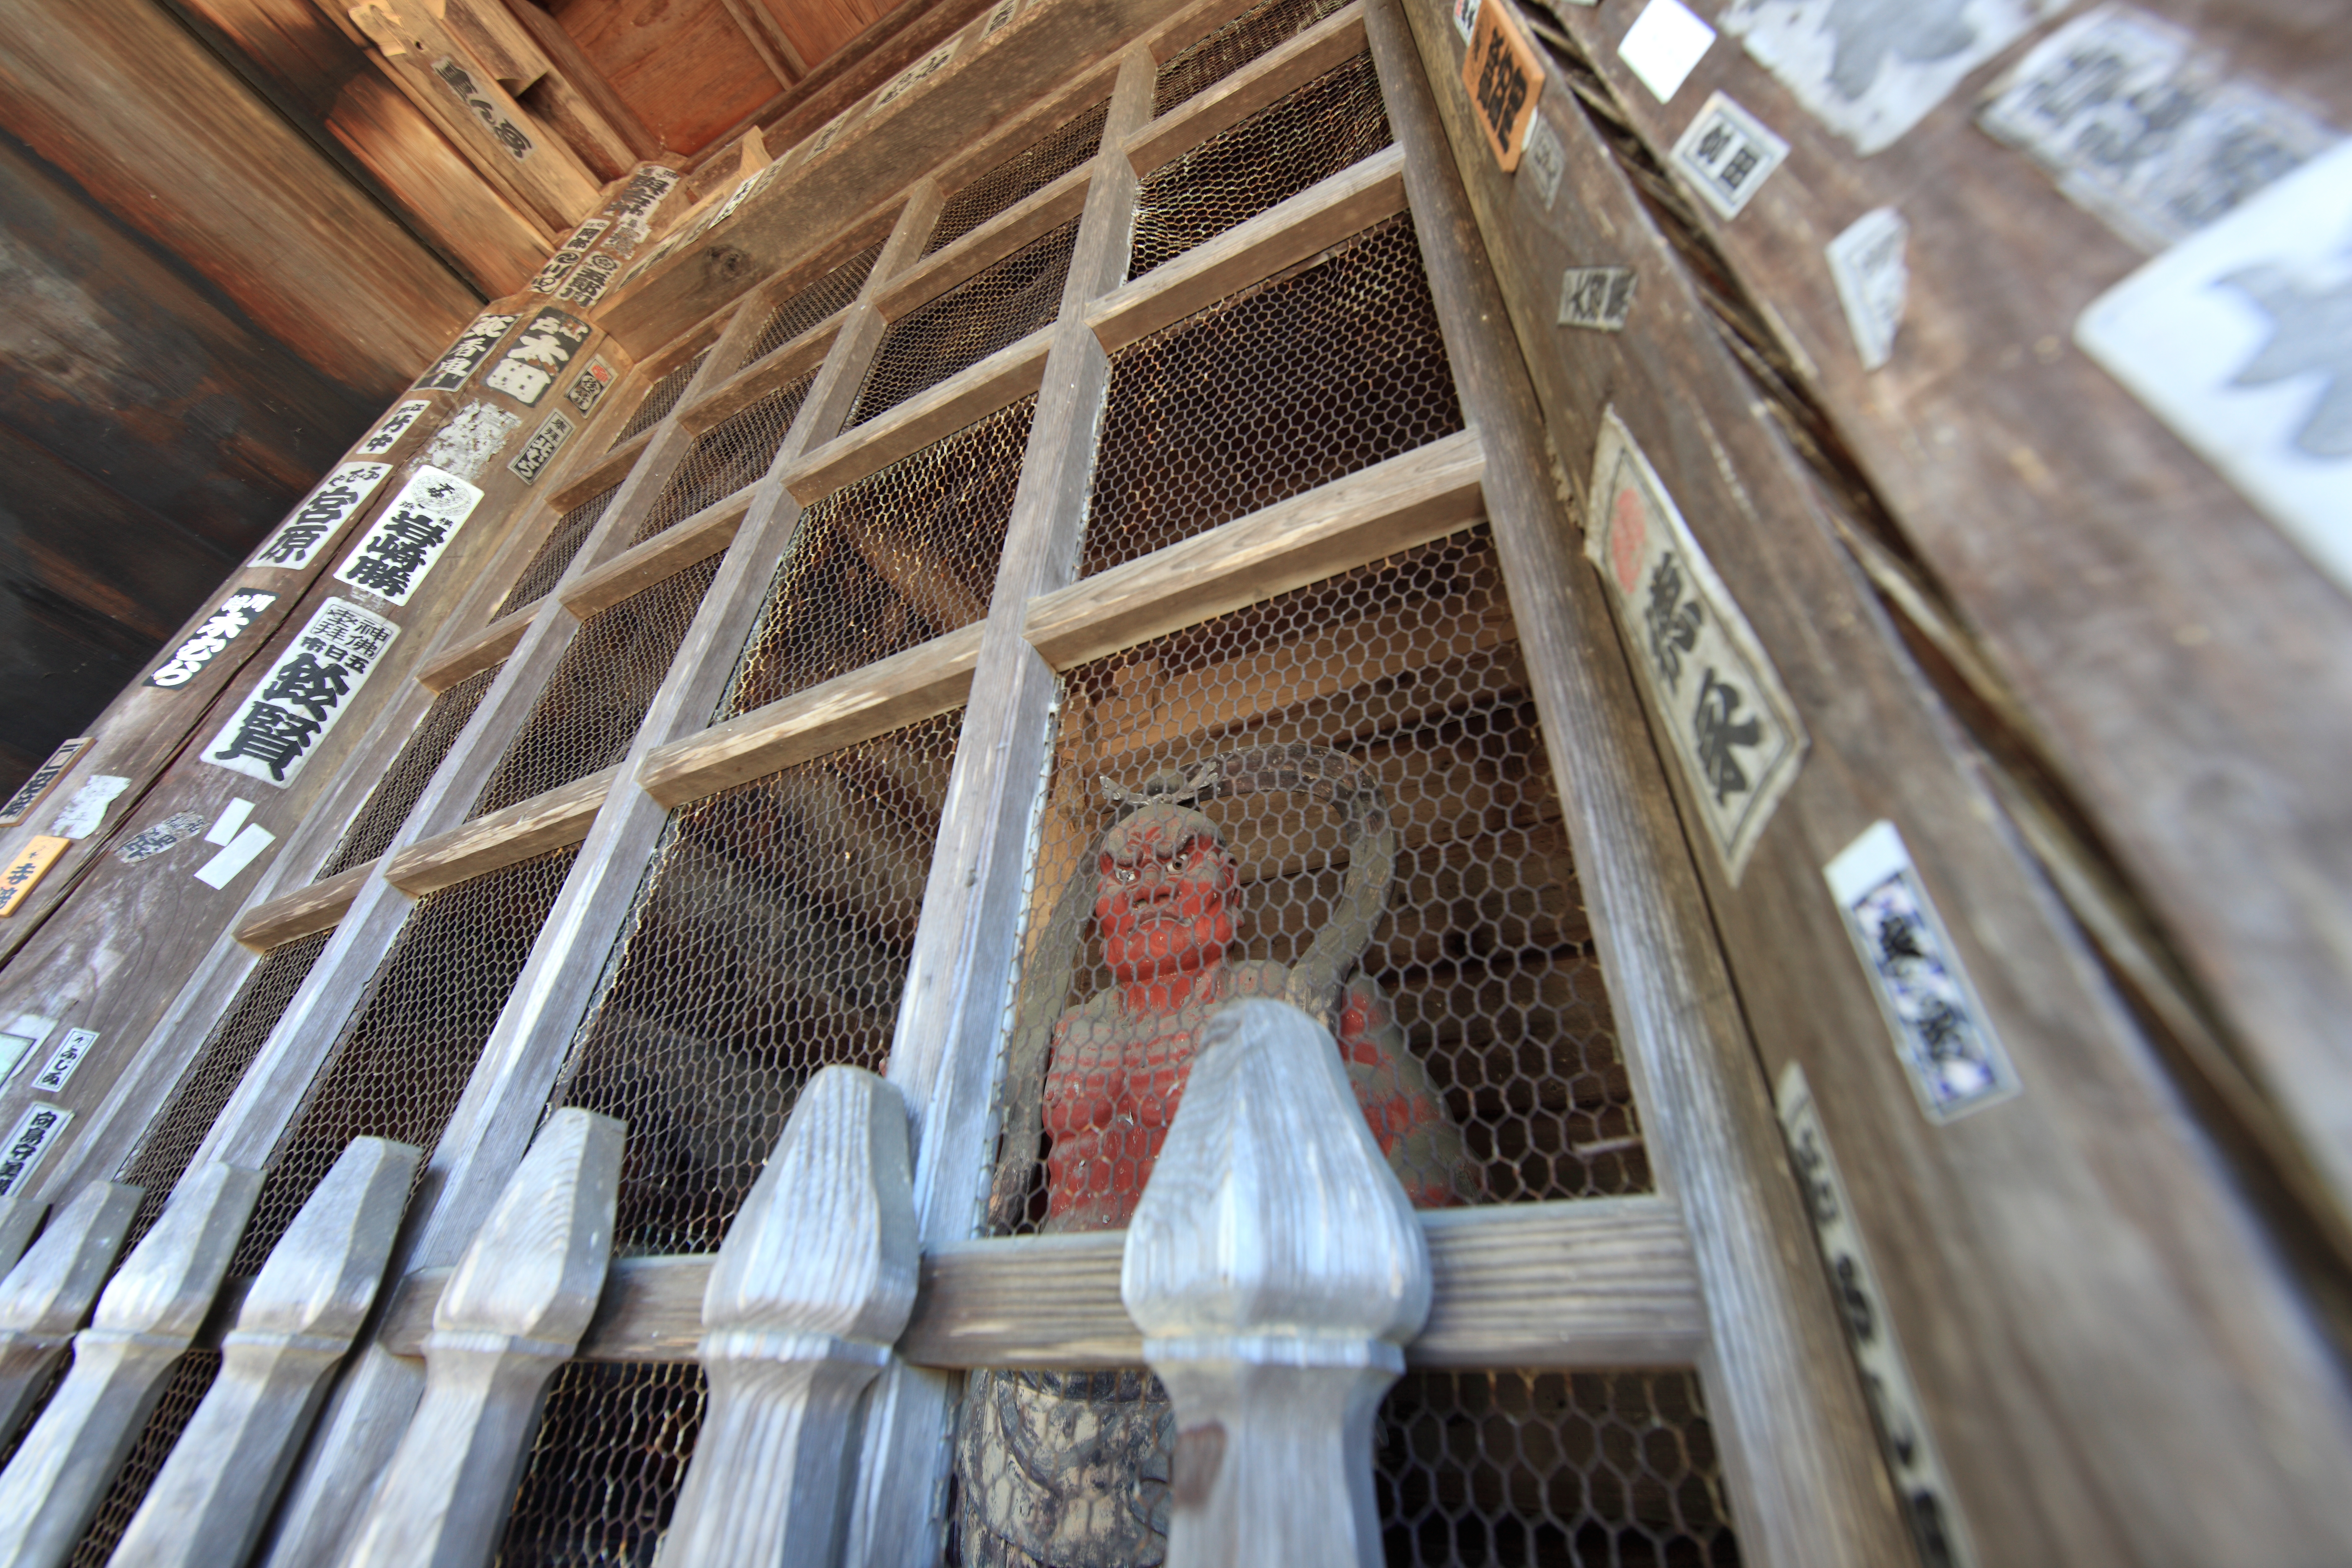
wood, roof, high, gate, temple, 5d, hires, markii, hi, res, resolution, nagano, komagane, kozenji, kohzenji